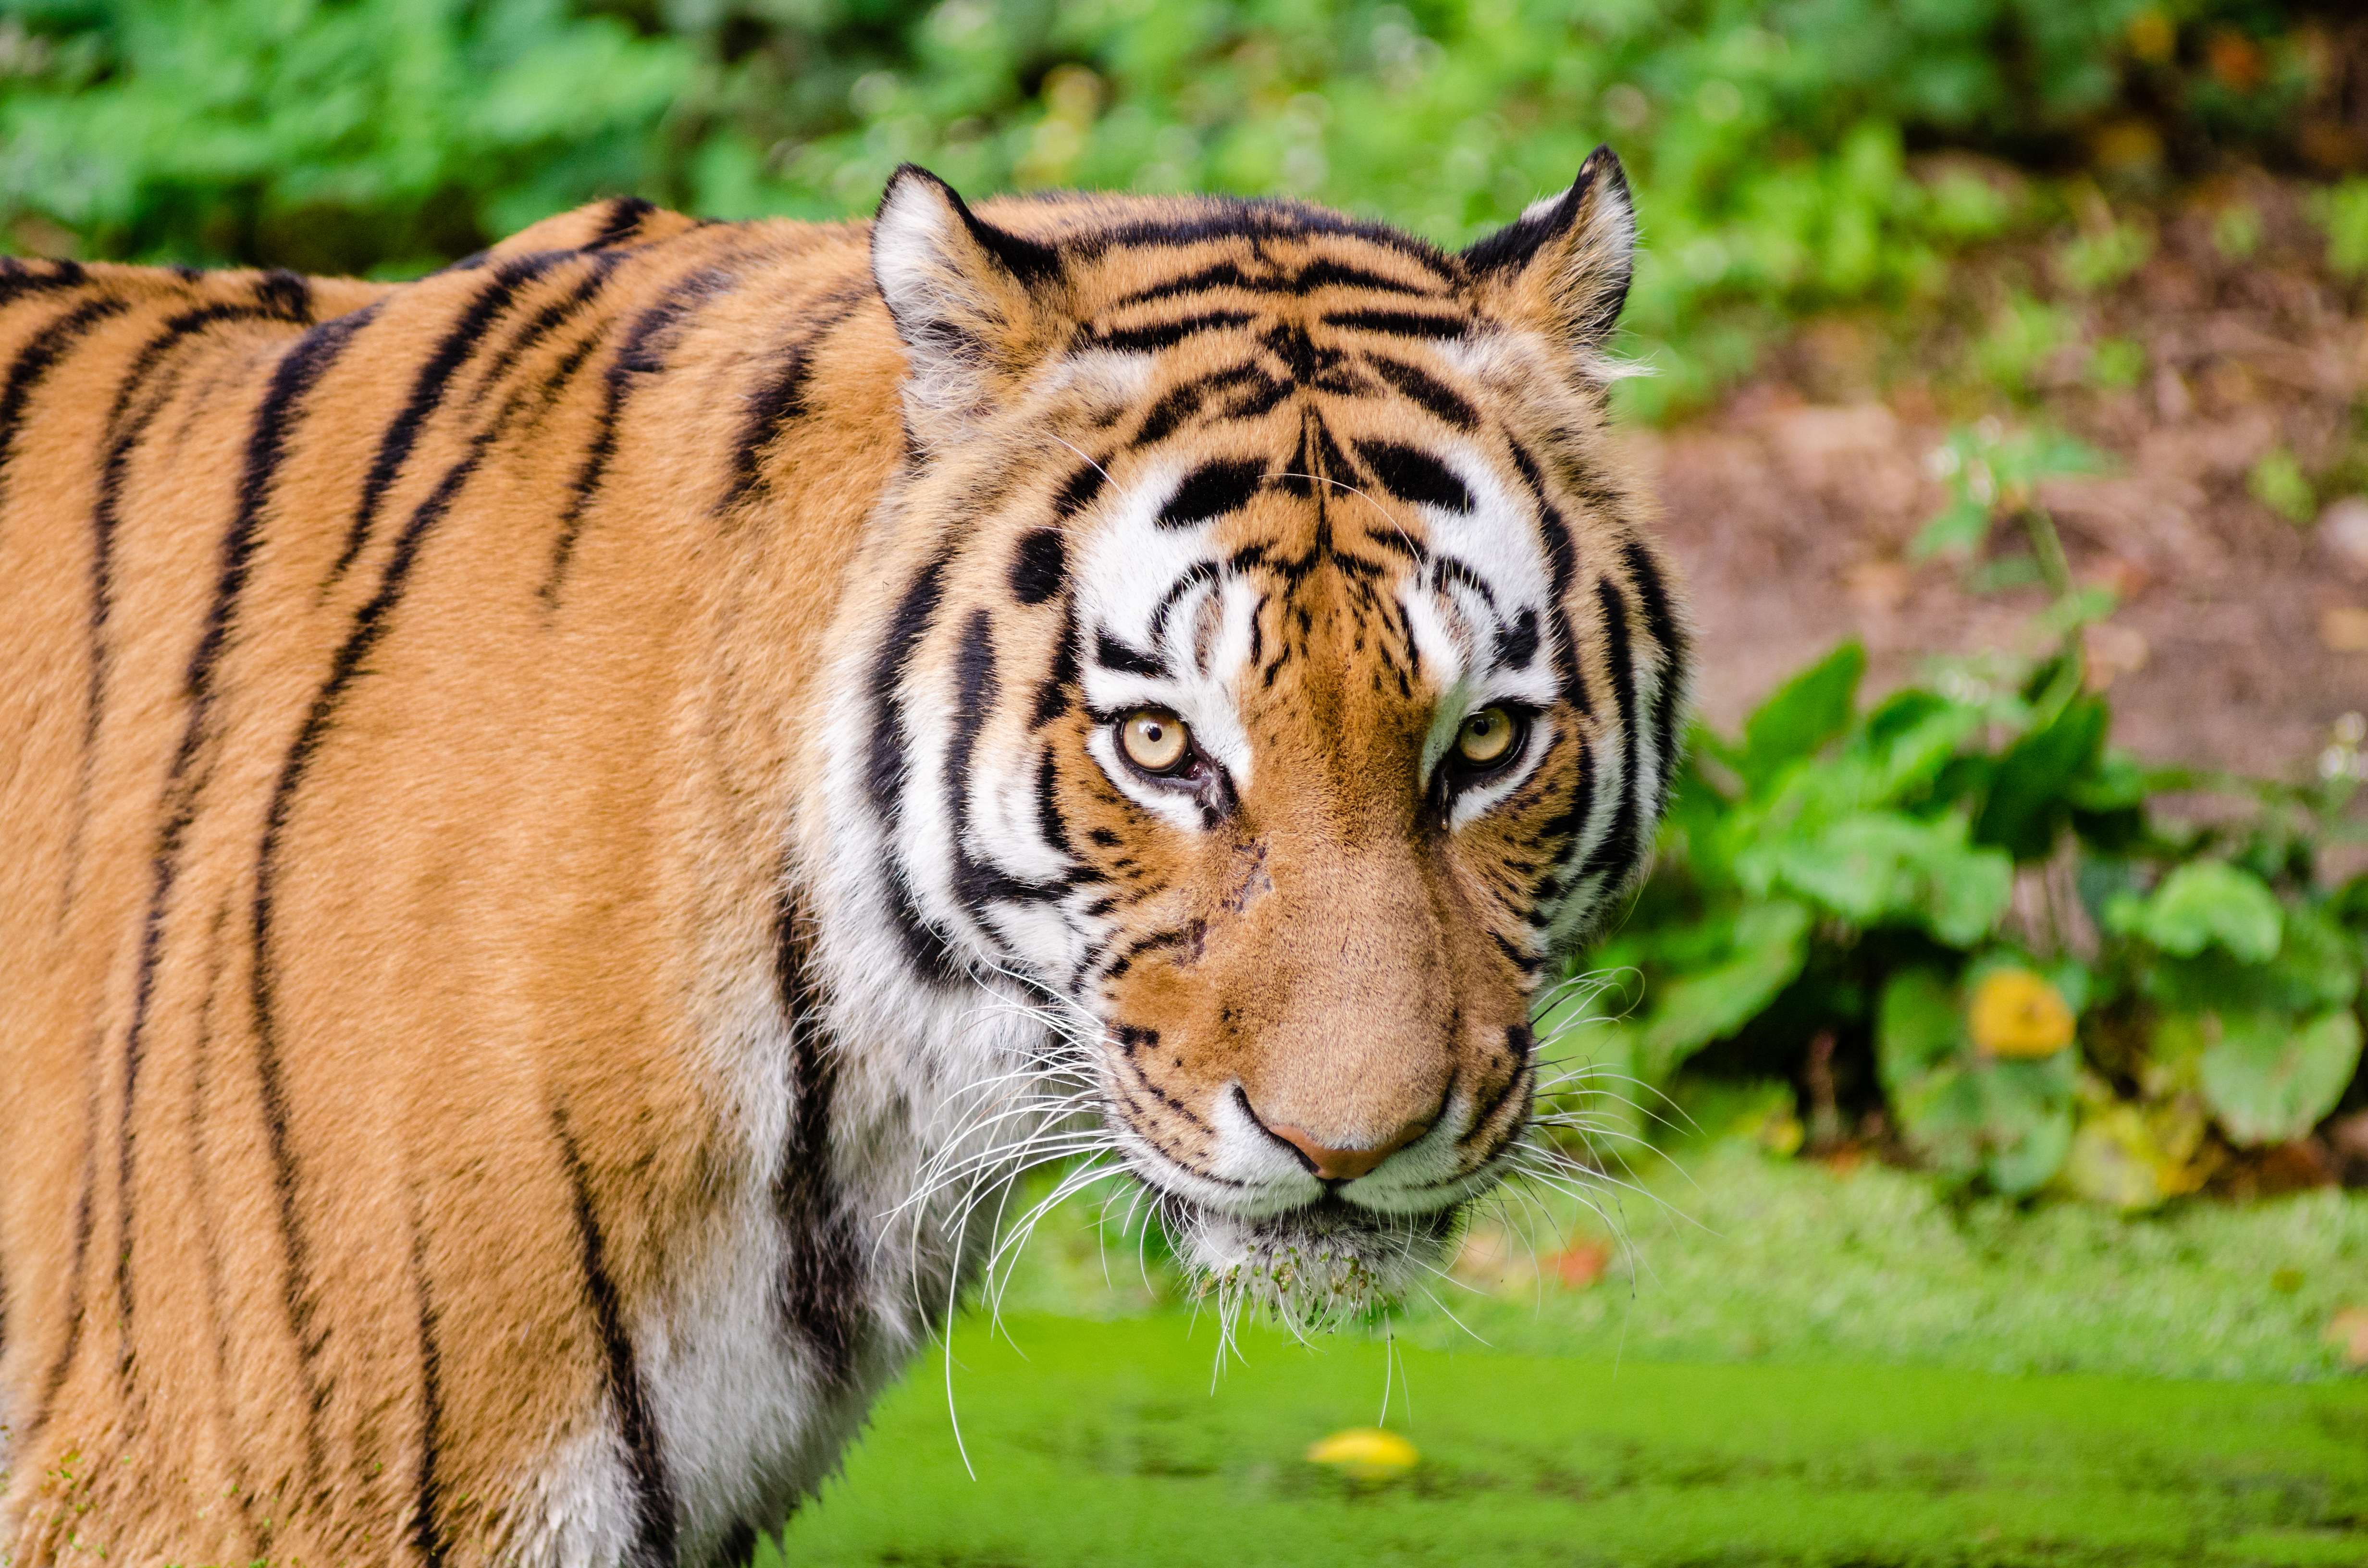
animal, wildlife, zoo, cat, feline, mammal, predator, fauna, tiger, vertebrate, germany, deutschland, katze, tierpark, sibirischer, siberian, panthera, tigri, carnivore, big cats, cat like mammal